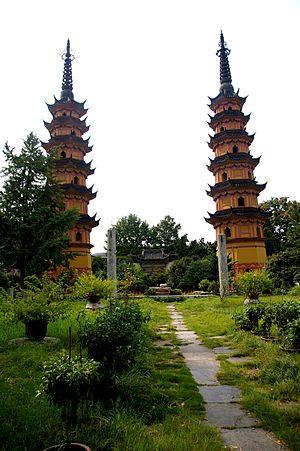
Suzhou, parfois également orthographié Su-Zhou, Su-Chou, Soutcheou ou Soo-Chow, est une ville du sud de la province du Jiangsu, dans l'est de la Chine. Elle se trouve dans le Delta du Yangzi Jiang. La municipalité compte plus de 10 millions d'habitants en 2016. Elle est bordée à l'est par celle de Shanghai, les centres des deux villes étant éloignés d'une centaine de kilomètres.